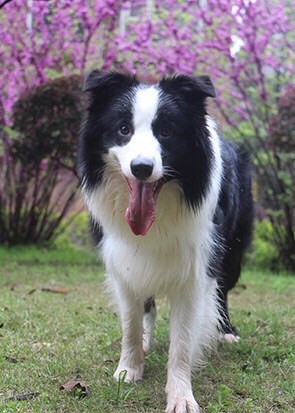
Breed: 2594-n000109-Border_collie